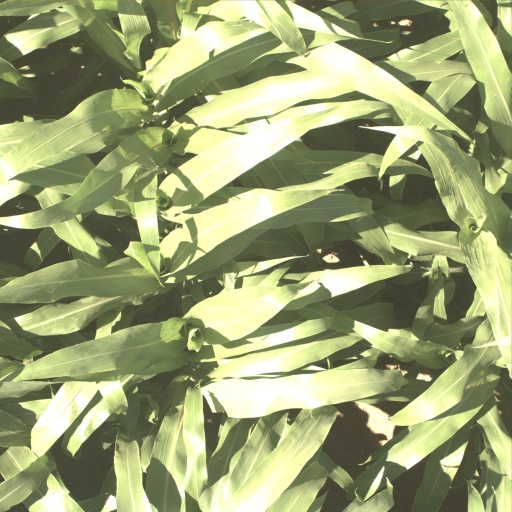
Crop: sorghum